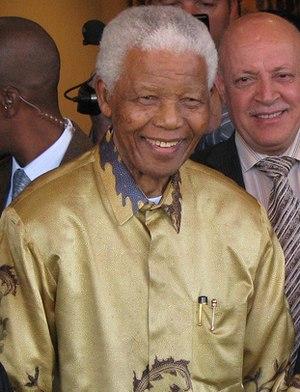
Le prix Nobel de la paix récompense « la personnalité ou la communauté ayant le plus ou le mieux contribué au rapprochement des peuples, à la suppression ou à la réduction des armées permanentes, à la réunion et à la propagation des progrès pour la paix » selon les volontés, définies par le testament, d'Alfred Nobel. Cela comprend la lutte pour la paix, les droits de l'homme, l'aide humanitaire et la liberté.